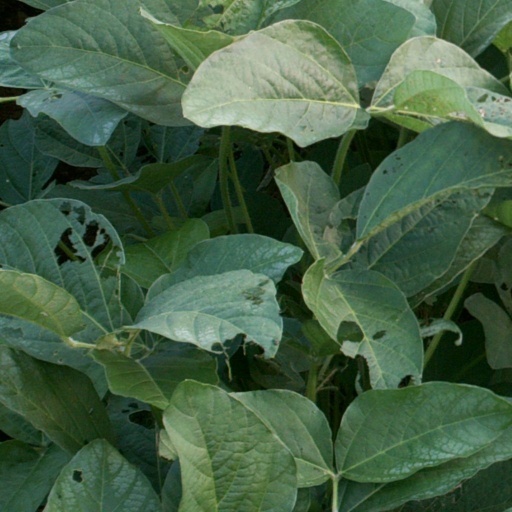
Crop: soybean